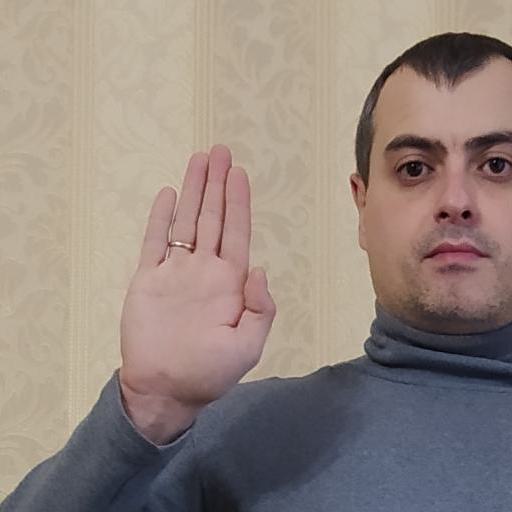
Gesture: stop